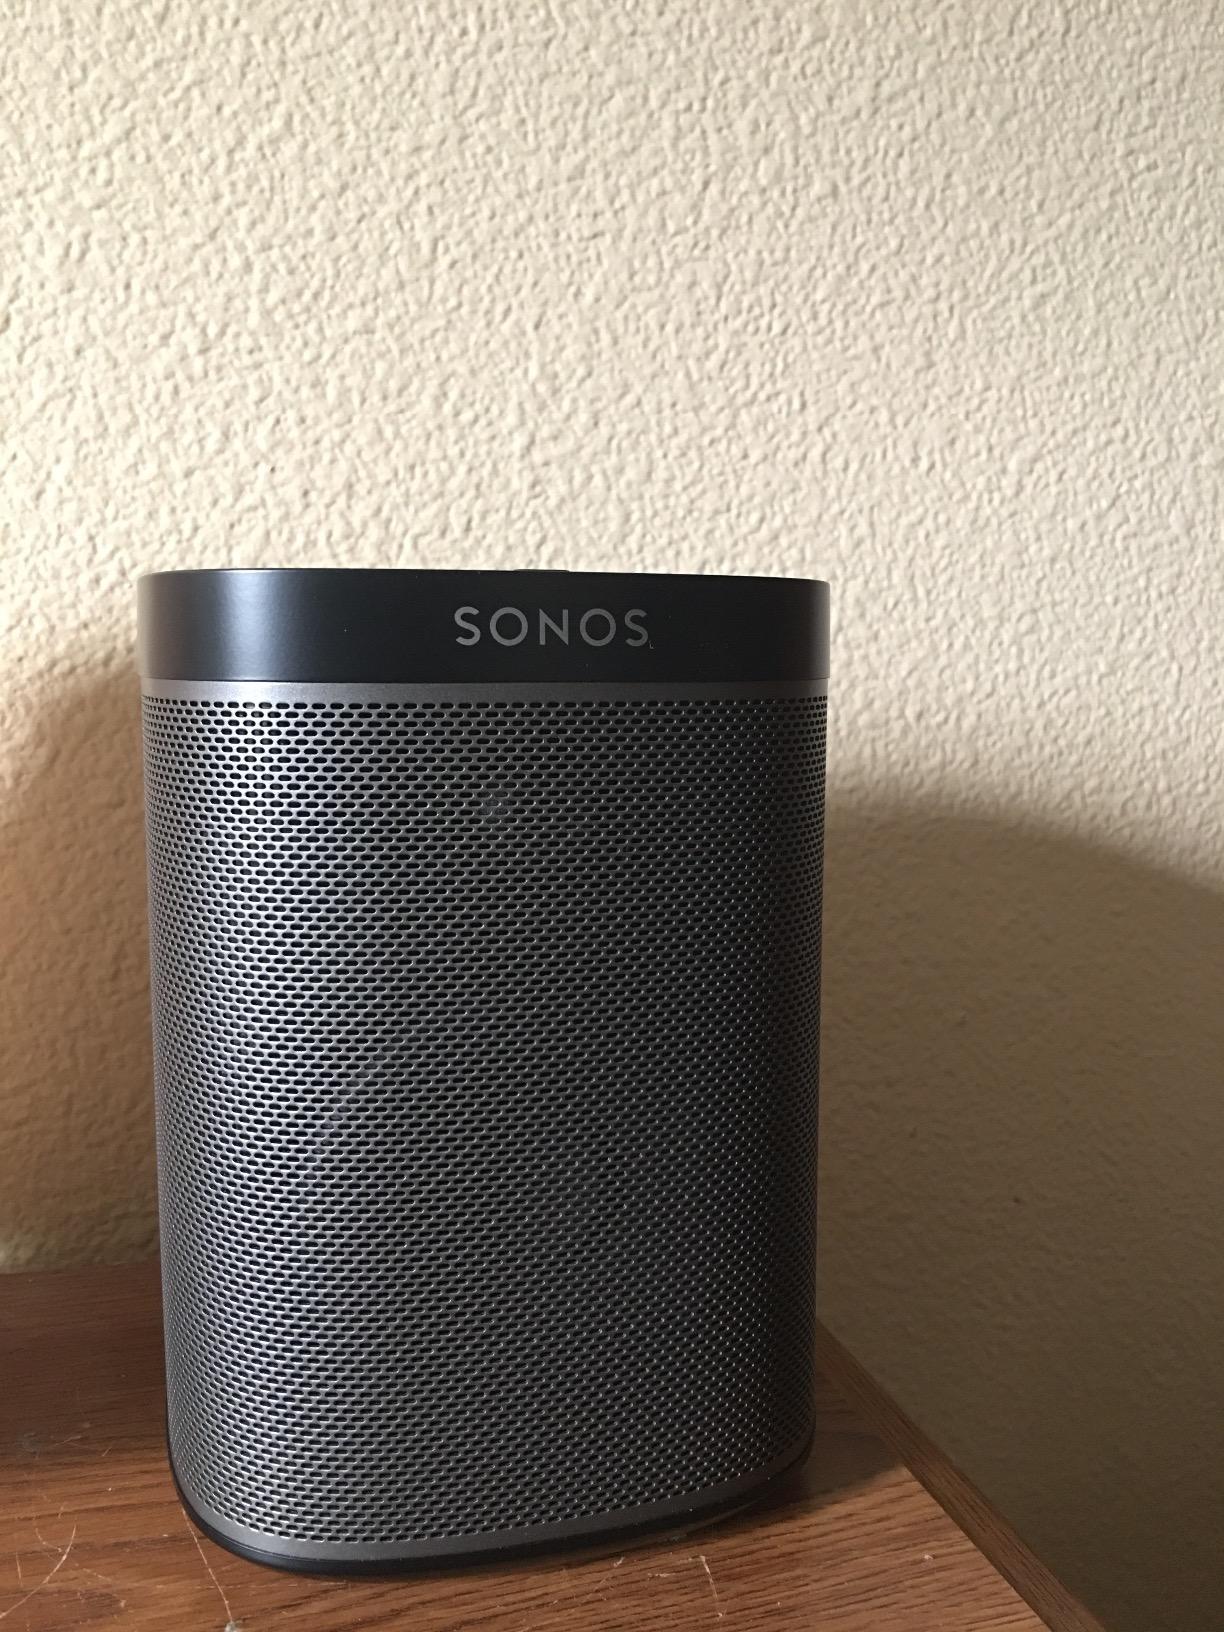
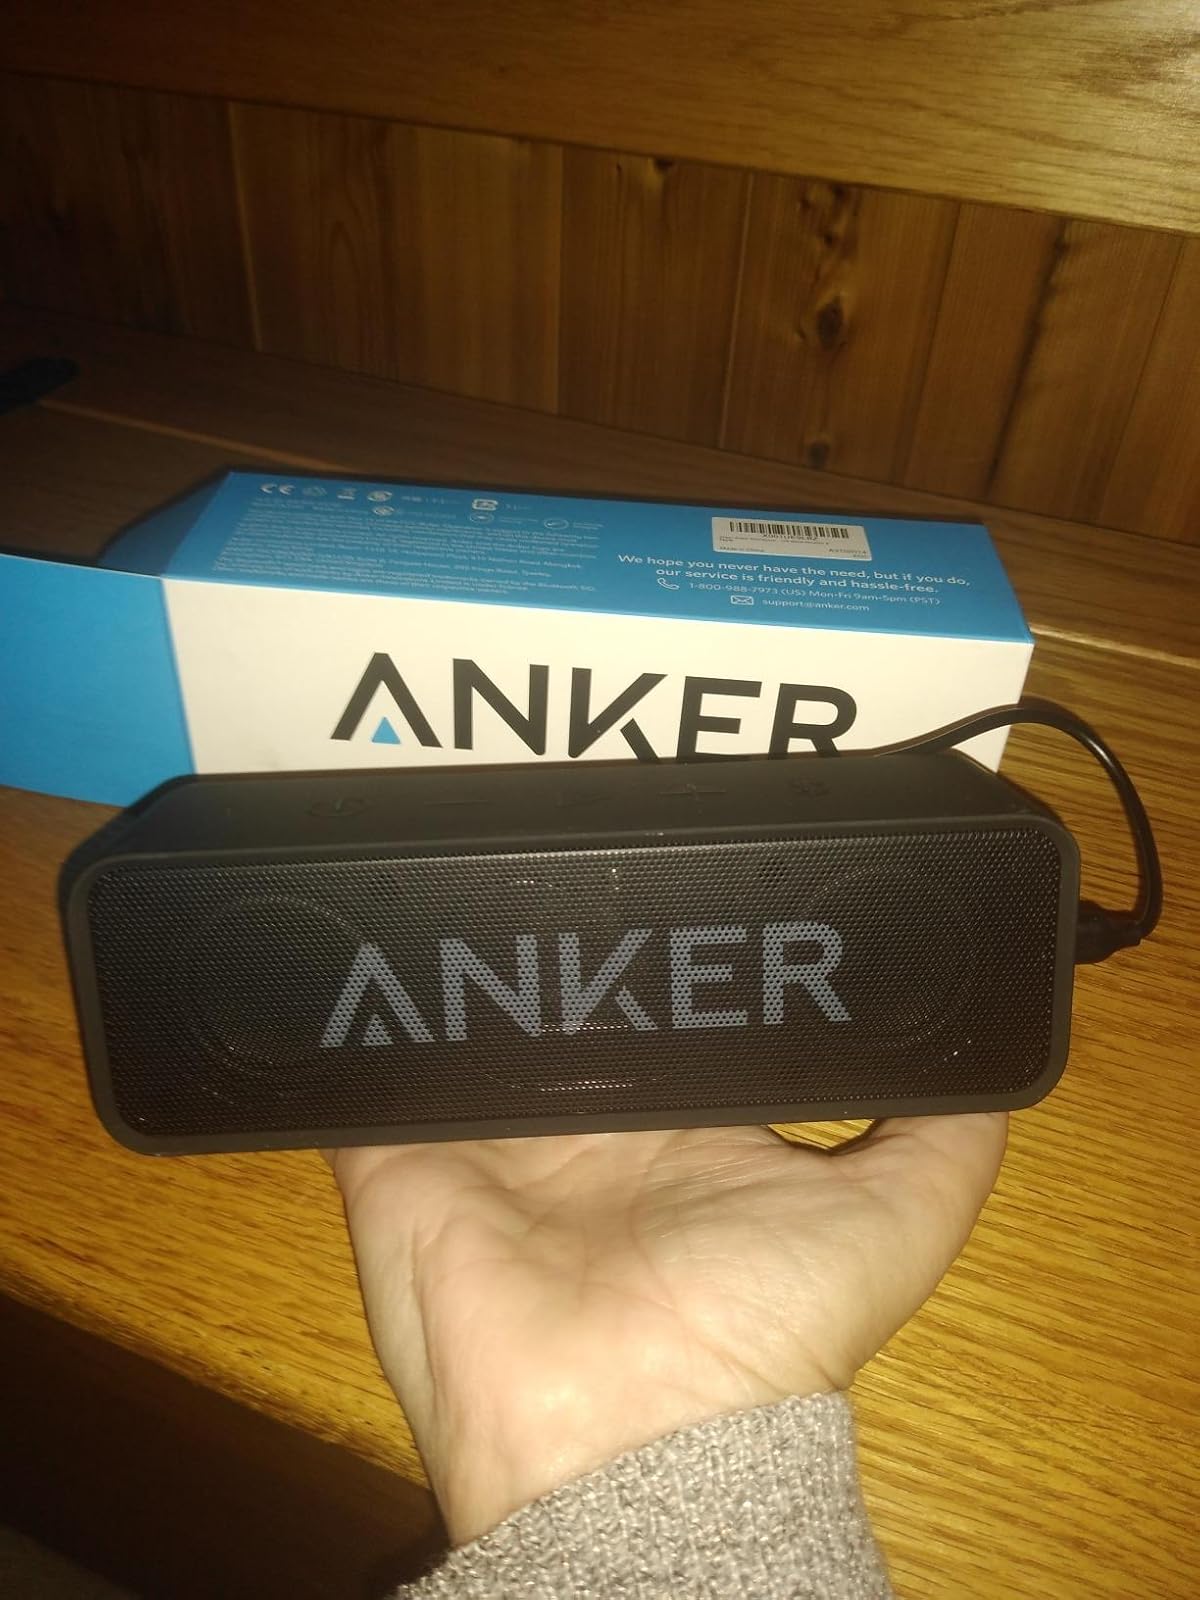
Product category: speaker
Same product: no